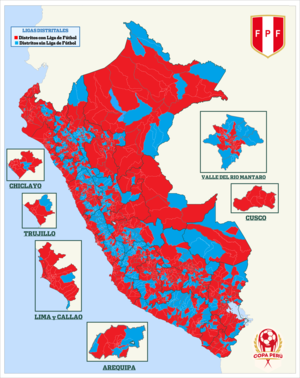
La Copa Perú est une compétition de football organisée par la Fédération du Pérou de football.